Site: brandenburg
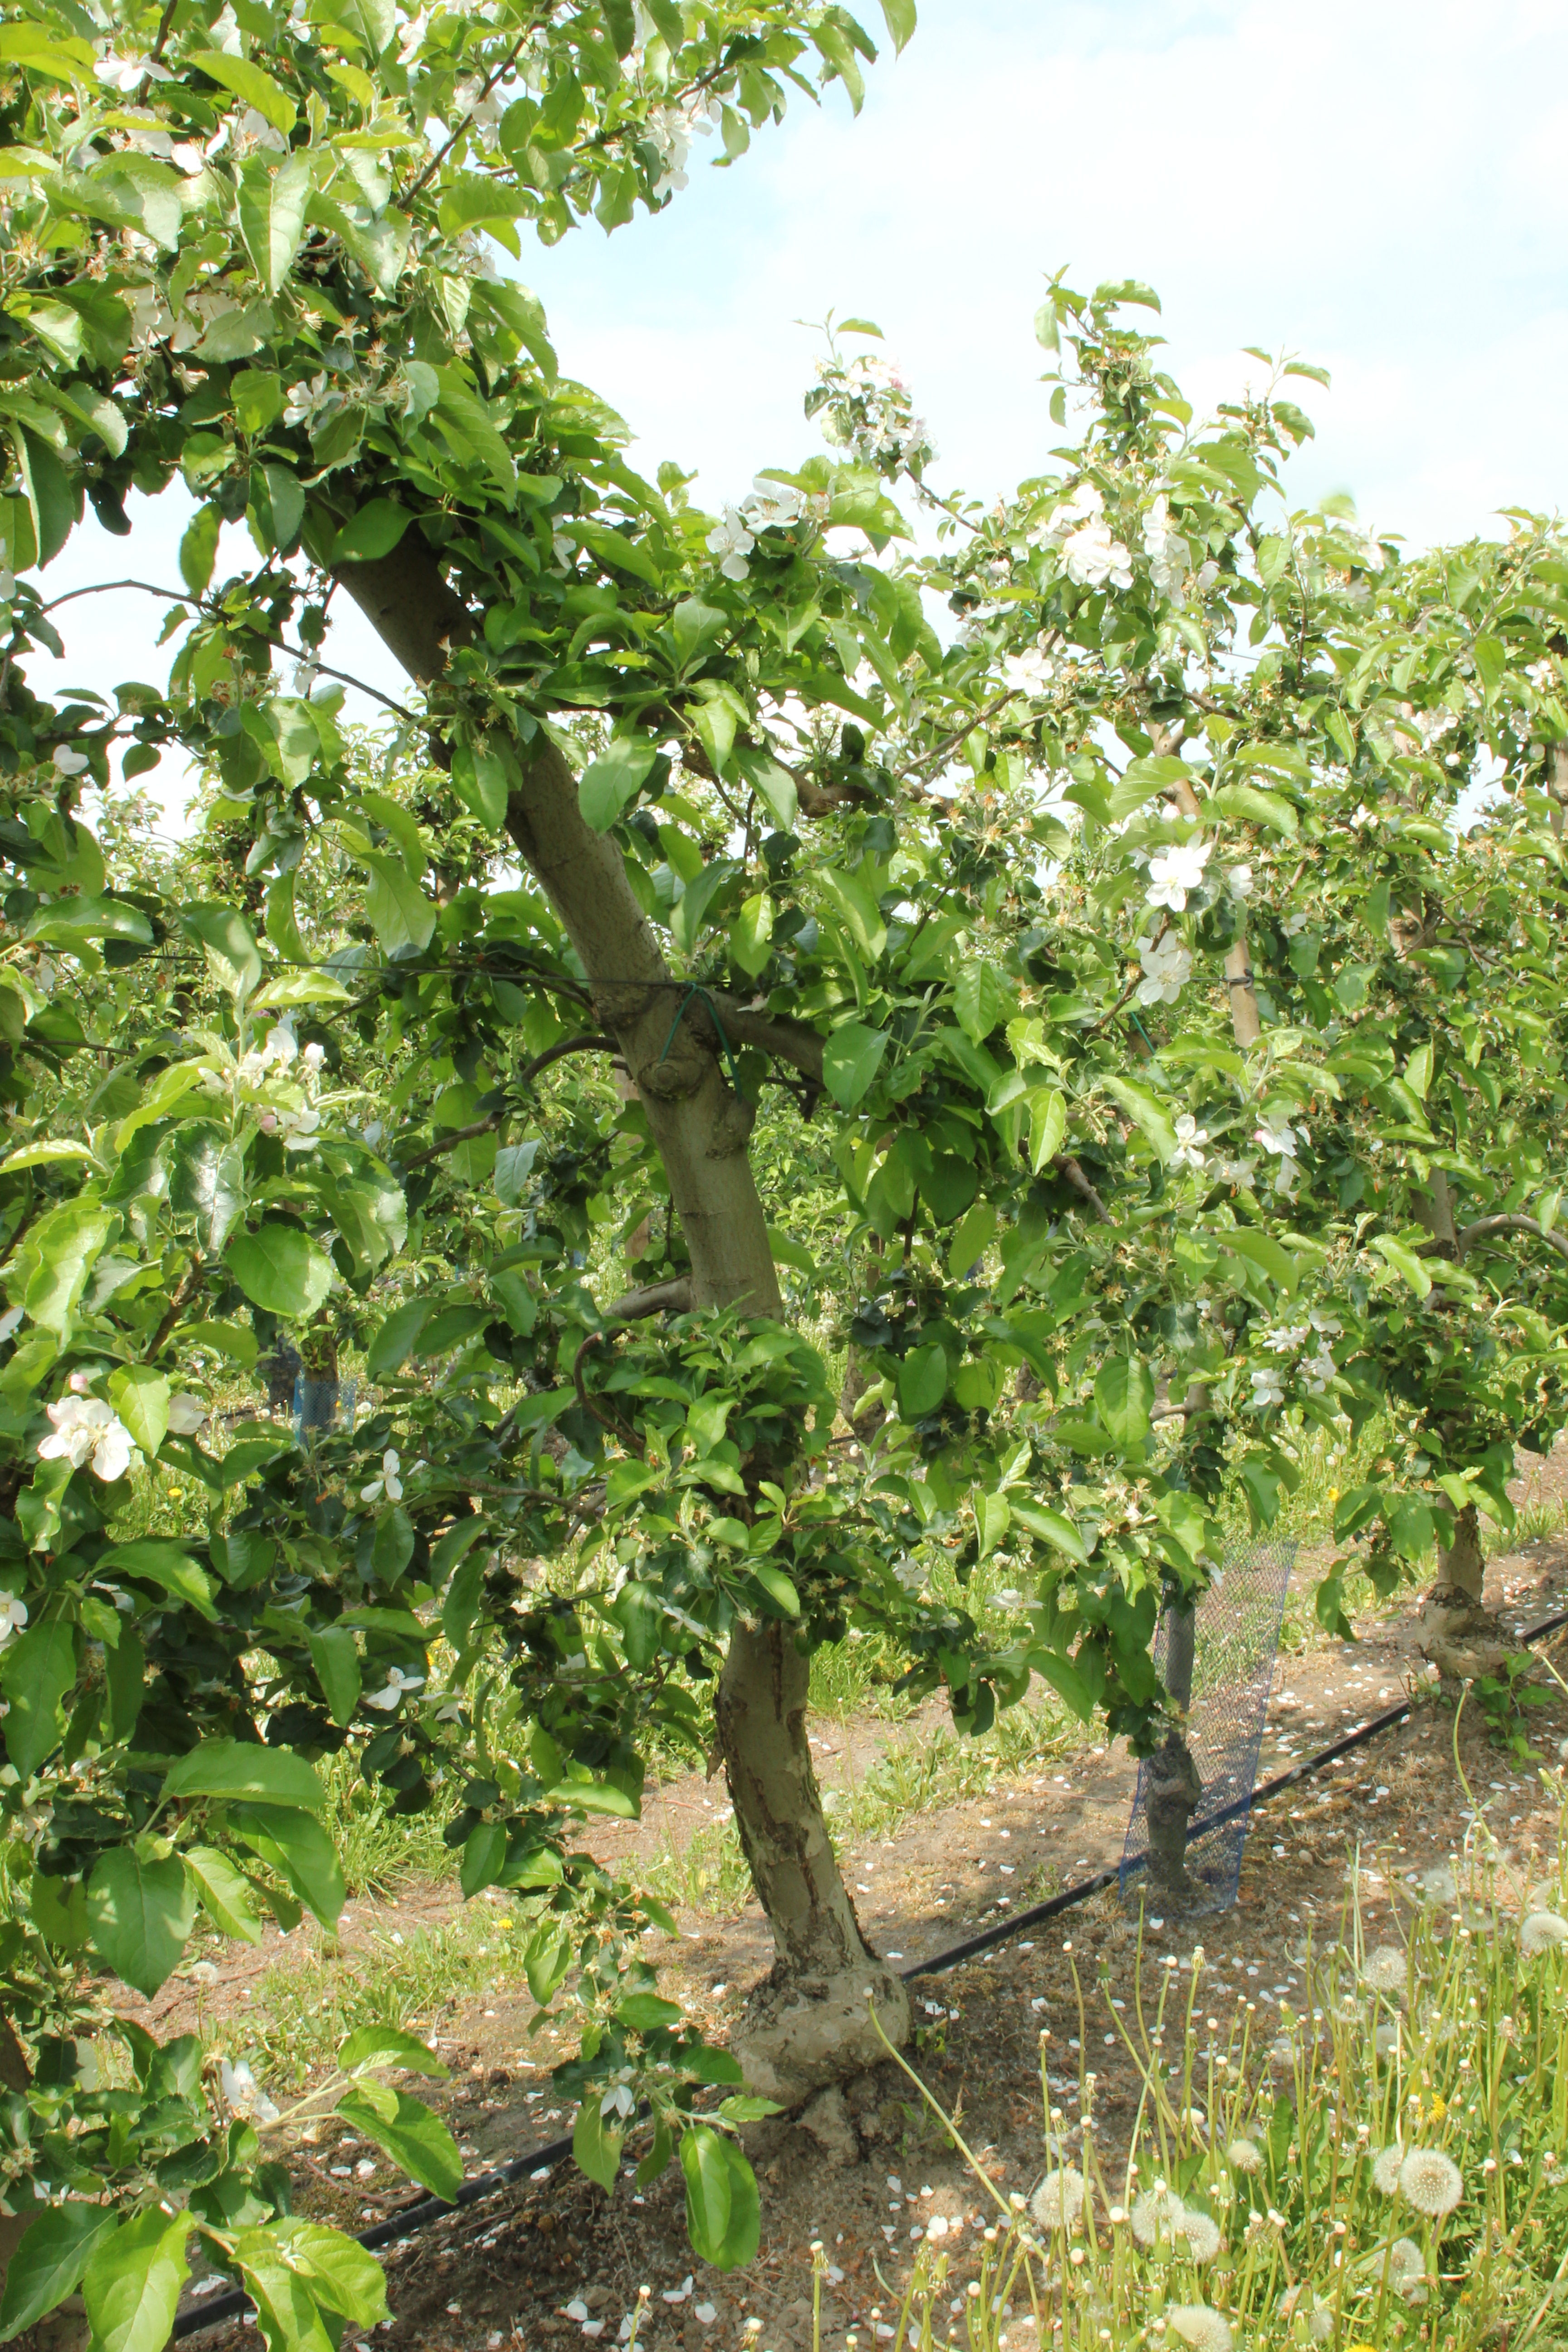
Growth stage (BBCH 67): Flowering